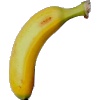
Label: Banana Lady Finger 1